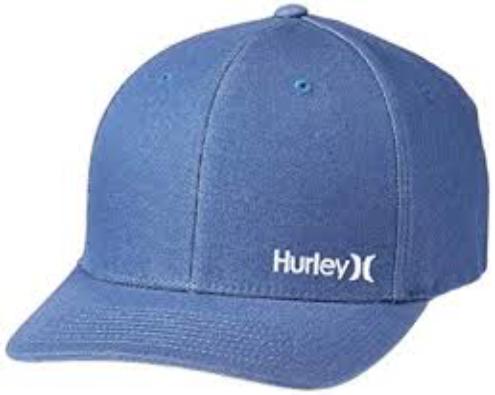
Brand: Hurley International
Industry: Clothes